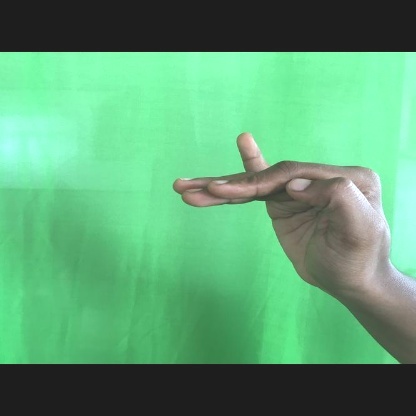
Mudra: Hamsapaksha